Power Rangers Zeo

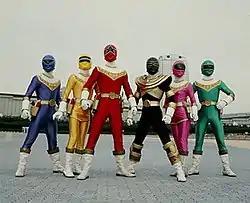
Power Rangers Zeo

During the middle of the series, the identity of the Gold Ranger was a constant teaser and a central plot theme. After many episodes of speculation, with other characters like Billy Cranston, David Trueheart, and even Eugene Skullovitch suspected, it was revealed the Gold Ranger was Trey of Triforia, a new character. Former Red Ranger, Jason Lee Scott, obtained the powers of the Gold Ranger after Trey lost the ability to transform. Trey was voiced by Brad Hawkins, who played Ryan Steele on "VR Troopers" and portrayed by Ted, Tim and Tom DiFilippo.